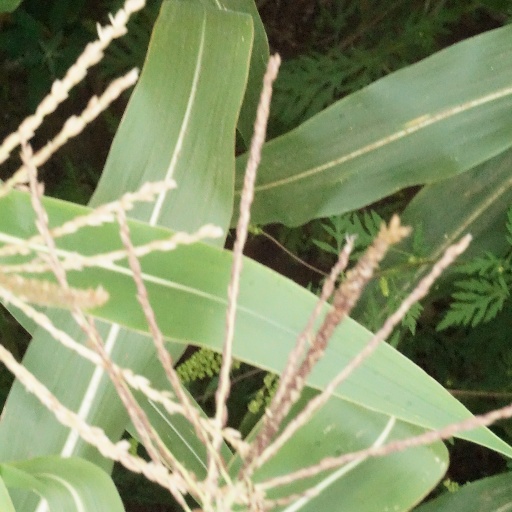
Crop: maize; corn